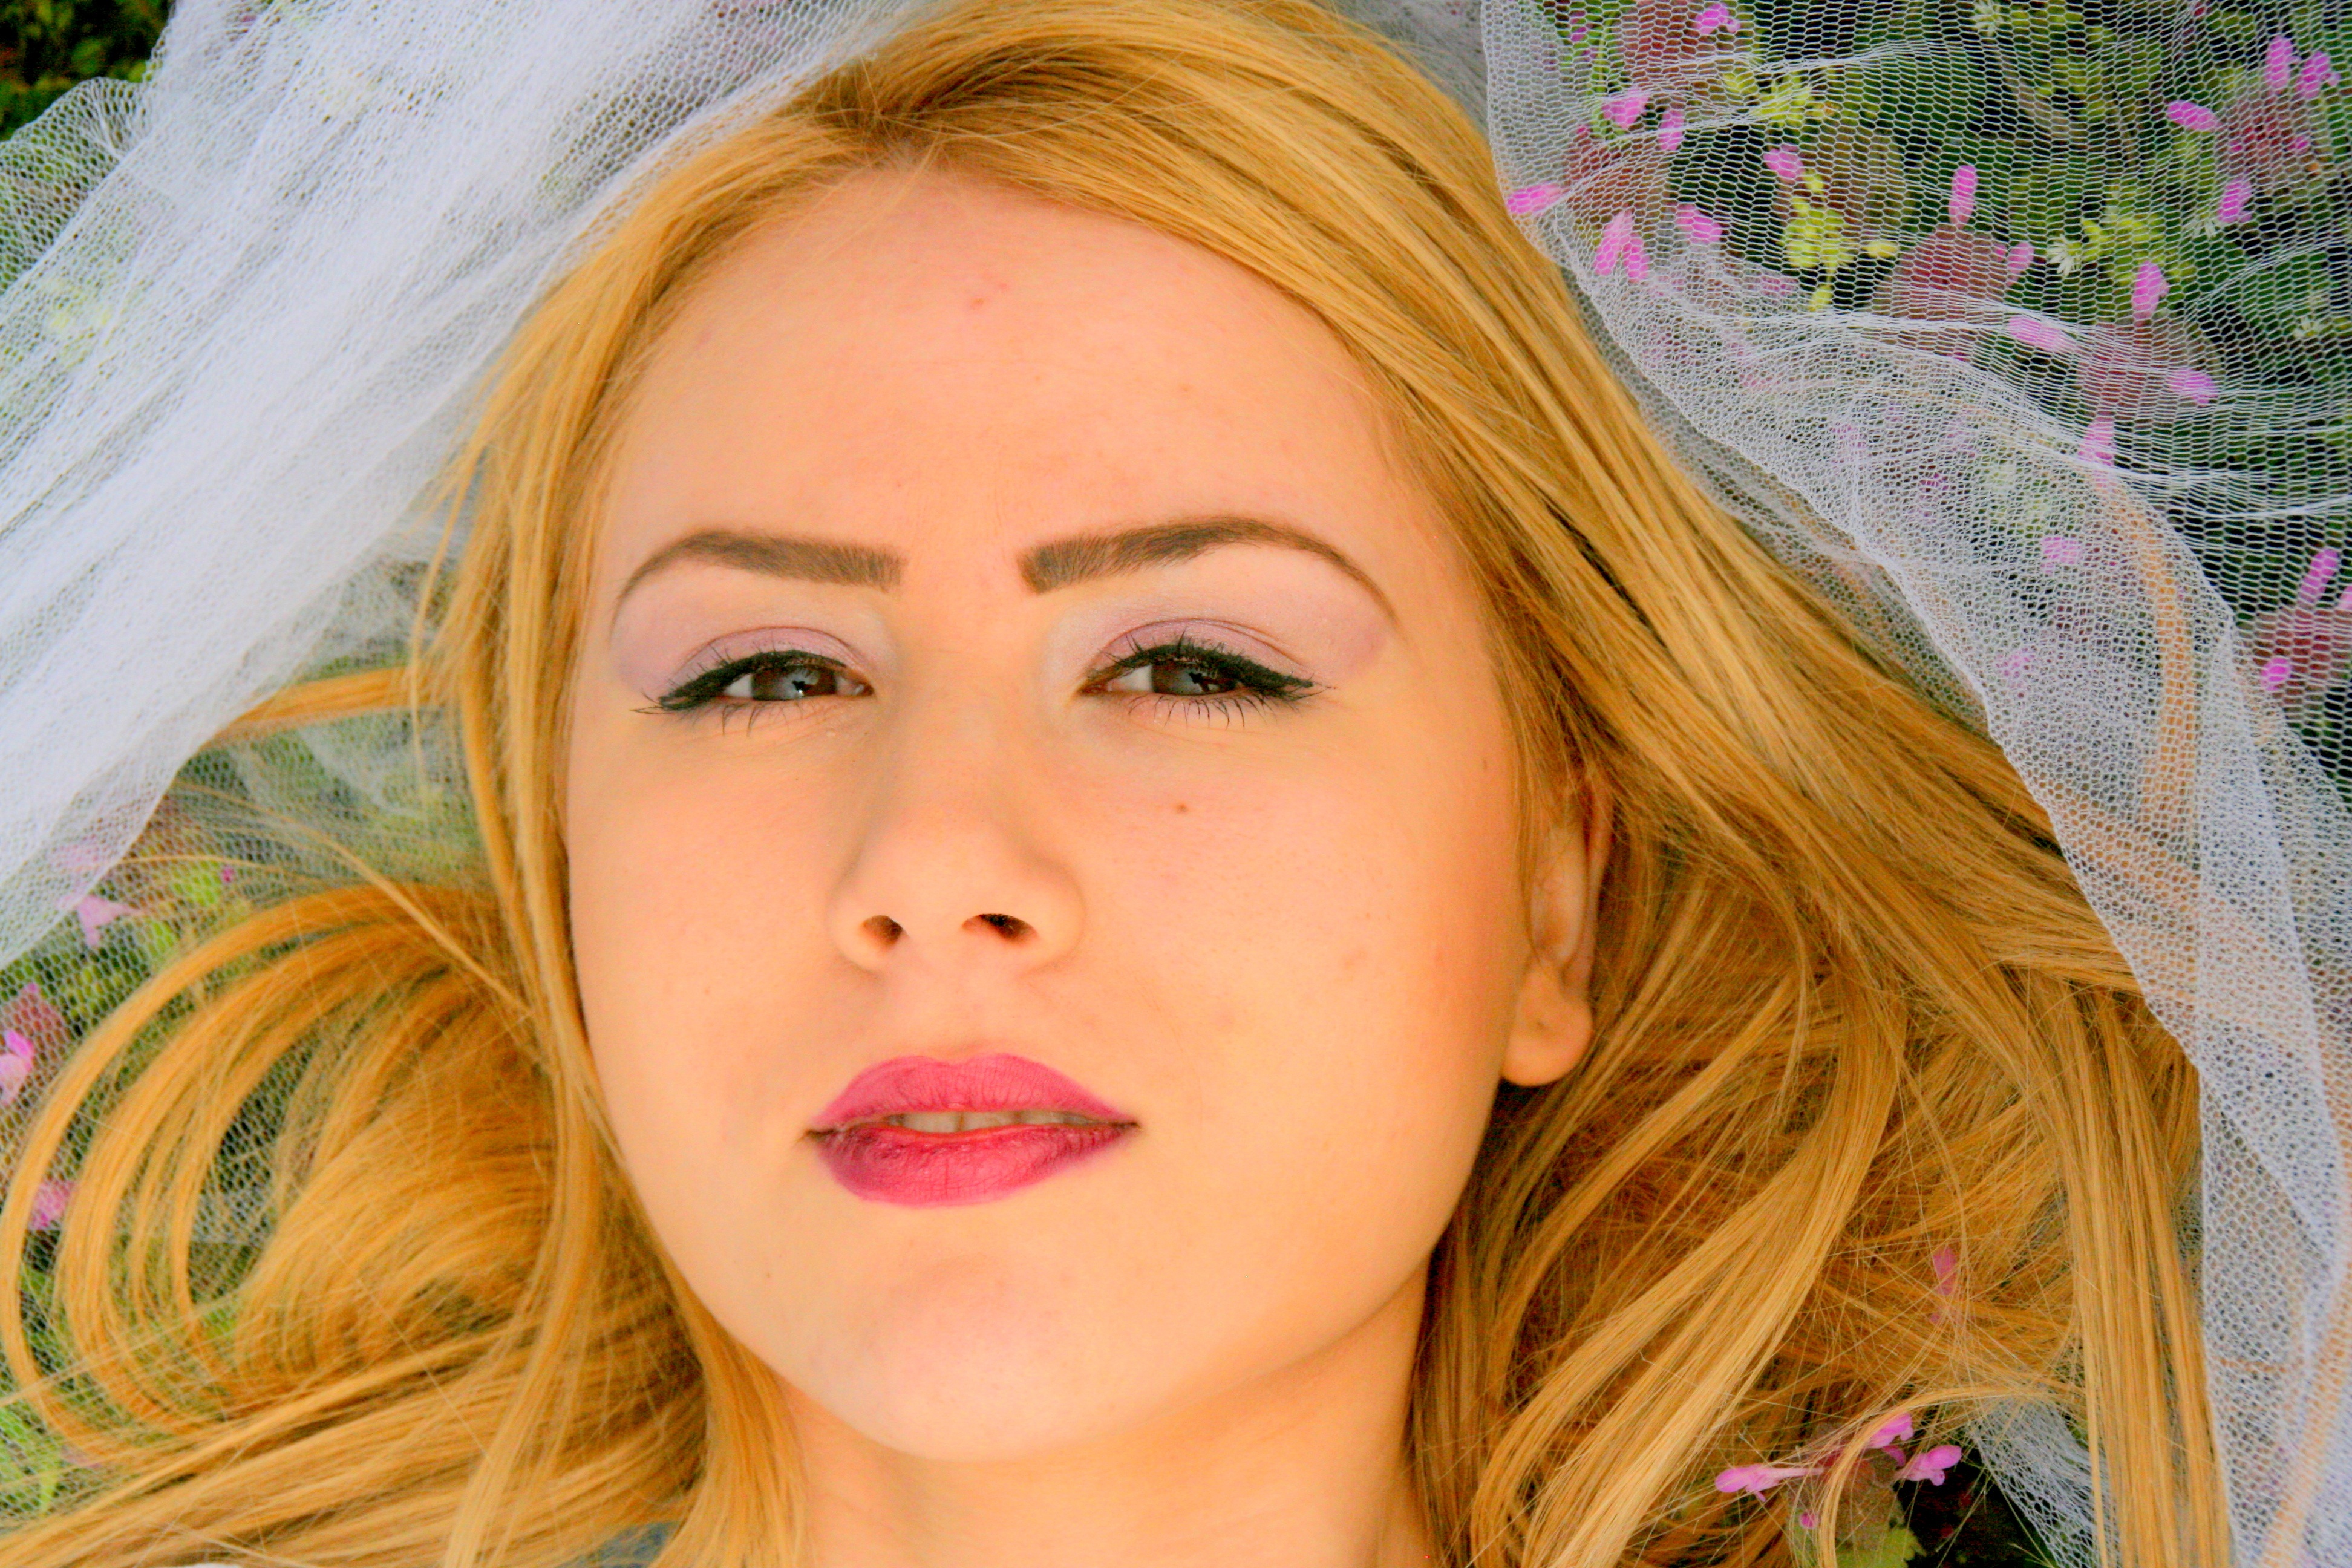
person, girl, woman, hair, flower, portrait, model, spring, color, fashion, lady, pink, facial expression, lip, hairstyle, smile, mouth, long hair, human body, face, nose, dress, eye, head, skin, beauty, blond, organ, story, princess, photo shoot, blond hair, brown hair, hair coloring, human hair color